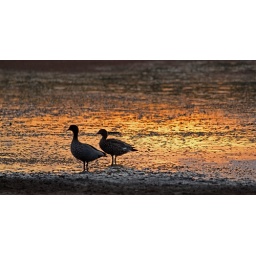
2 birds by the lake at sunset